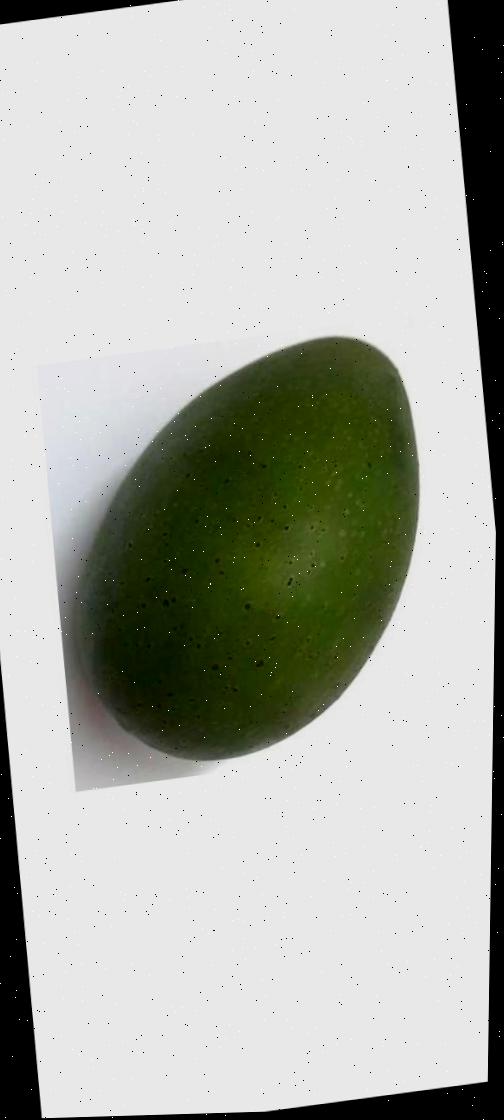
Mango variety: Ashshina Zhinuk